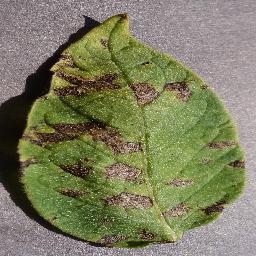
Label: Potato___Early_blight